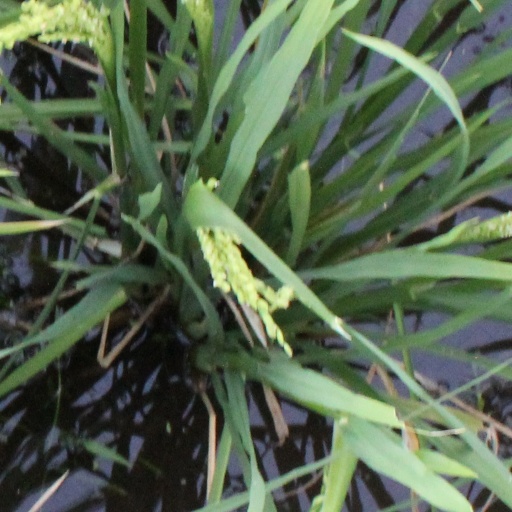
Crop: rice